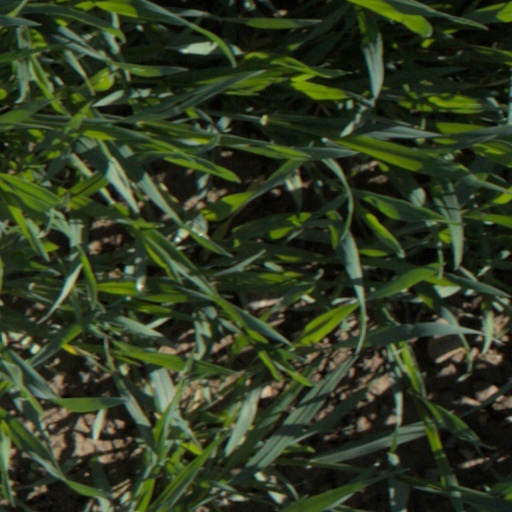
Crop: wheat